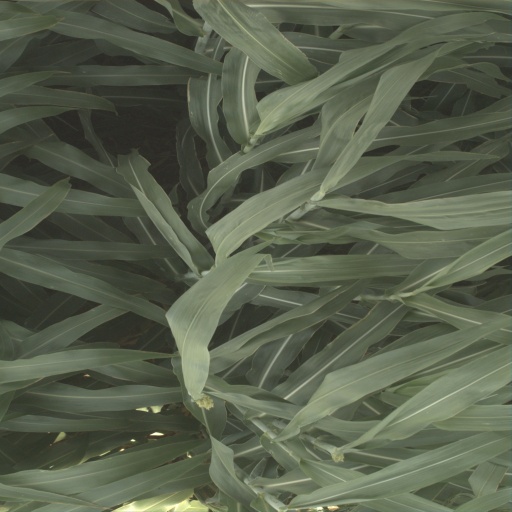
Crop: sorghum